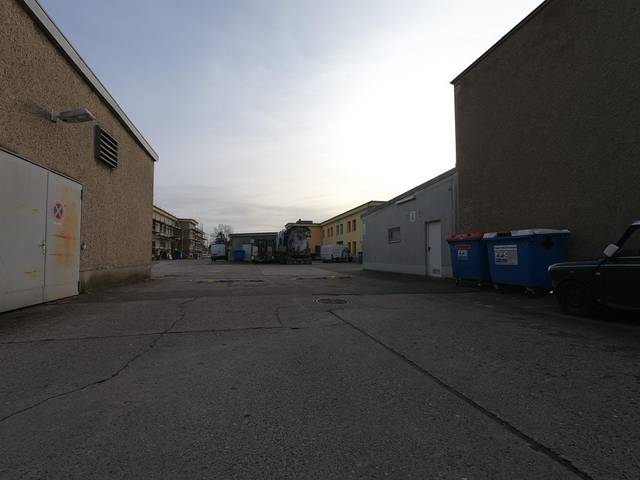
Region: Germany
Coordinates: 52.589, 13.419